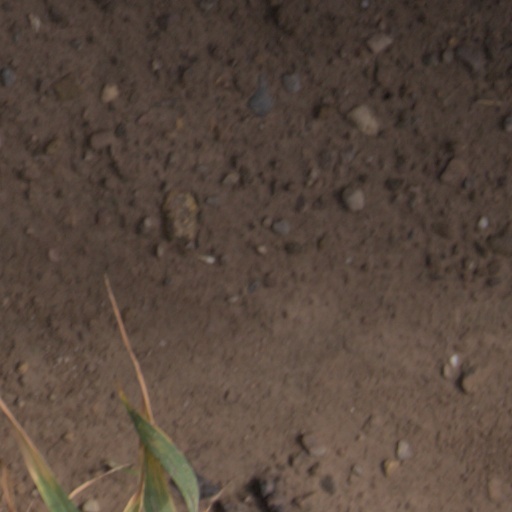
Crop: wheat